Onihitokuchi

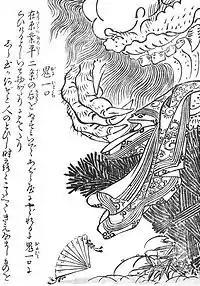
"Onihitokuchi" from the Konjaku Hyakki Shūi by Sekien Toriyama

Onihitokuchi (鬼一口) refers to a Japanese in which eat humans in one mouthful. This in turn refers to something extremely dangerous and difficult, as well as the quick and easy handling of things.